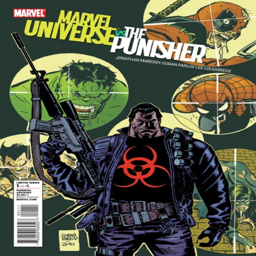
comic book fictional universe vs the issue #